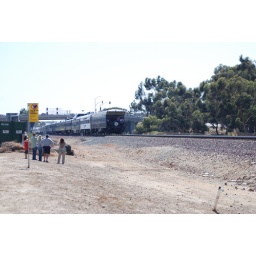
AT&amp;amp;SF # 3751 pulling private car Special goes up the hill near MP 261 in the Fall 2008